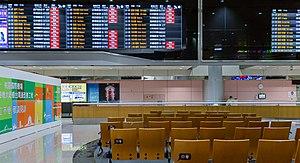
La pandémie de Covid-19 se propage à Taïwan à partir du 21 janvier 2020, date à laquelle est confirmé le premier cas de Covid-19.